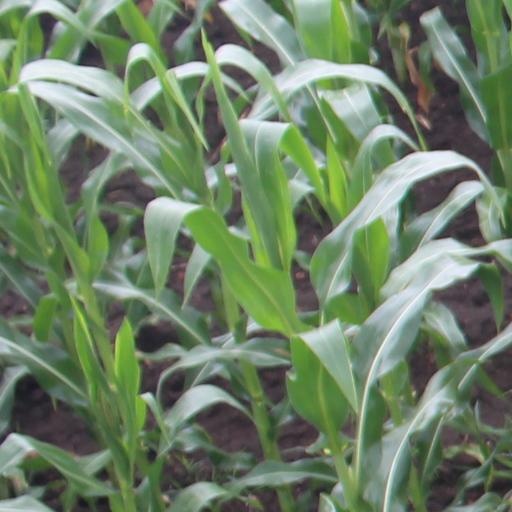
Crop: maize; corn